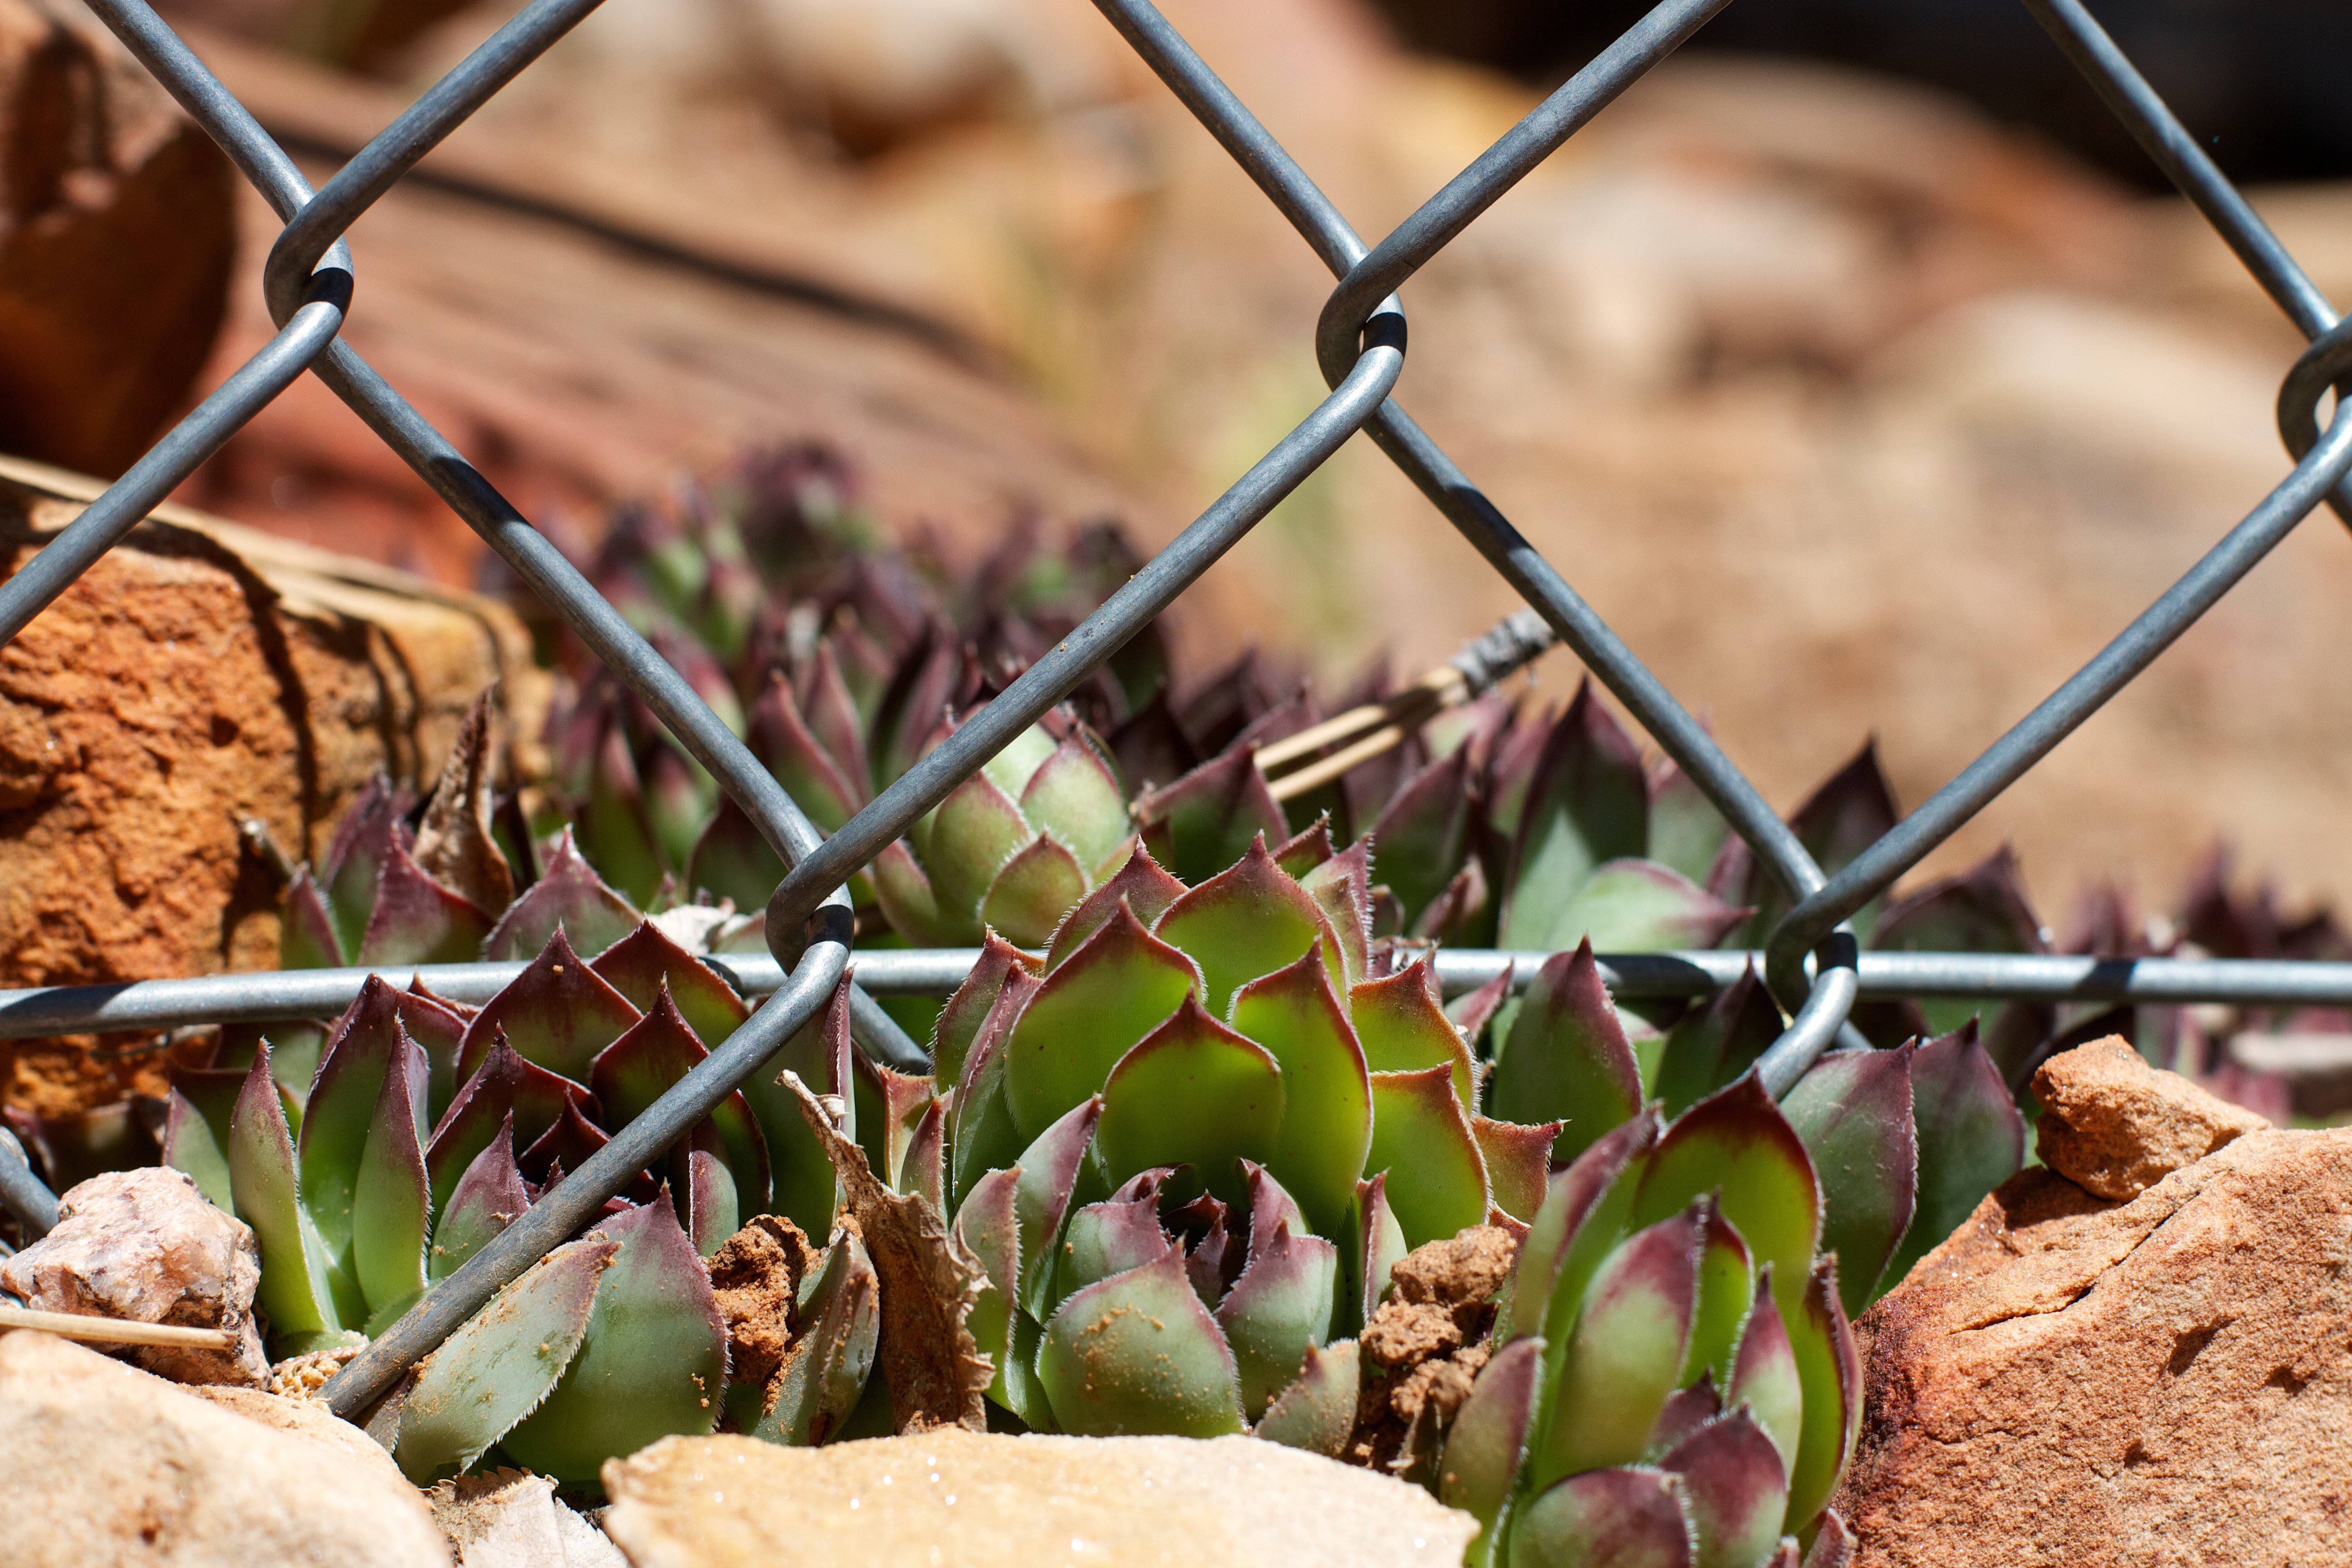
plant, leaf, flower, autumn, soil, botany, flora, 2013365, flowering plant, land plant